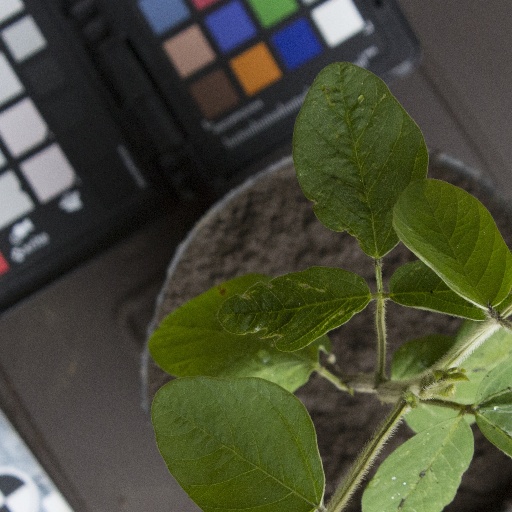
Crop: soybean